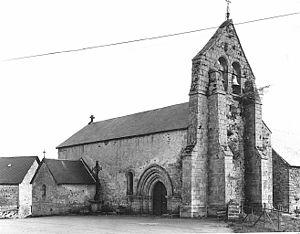
Eglise de Féniers
Églises possédant un clocher-mur, ou clocher à peigne, clocher-arcade ou campenard.
Féniers est une commune française située dans le département de la Creuse en région Nouvelle-Aquitaine.
Un clocher-mur est un élément architectural, vertical et plat, placé en haut ou à l'avant d'un édifice pour recevoir des cloches.